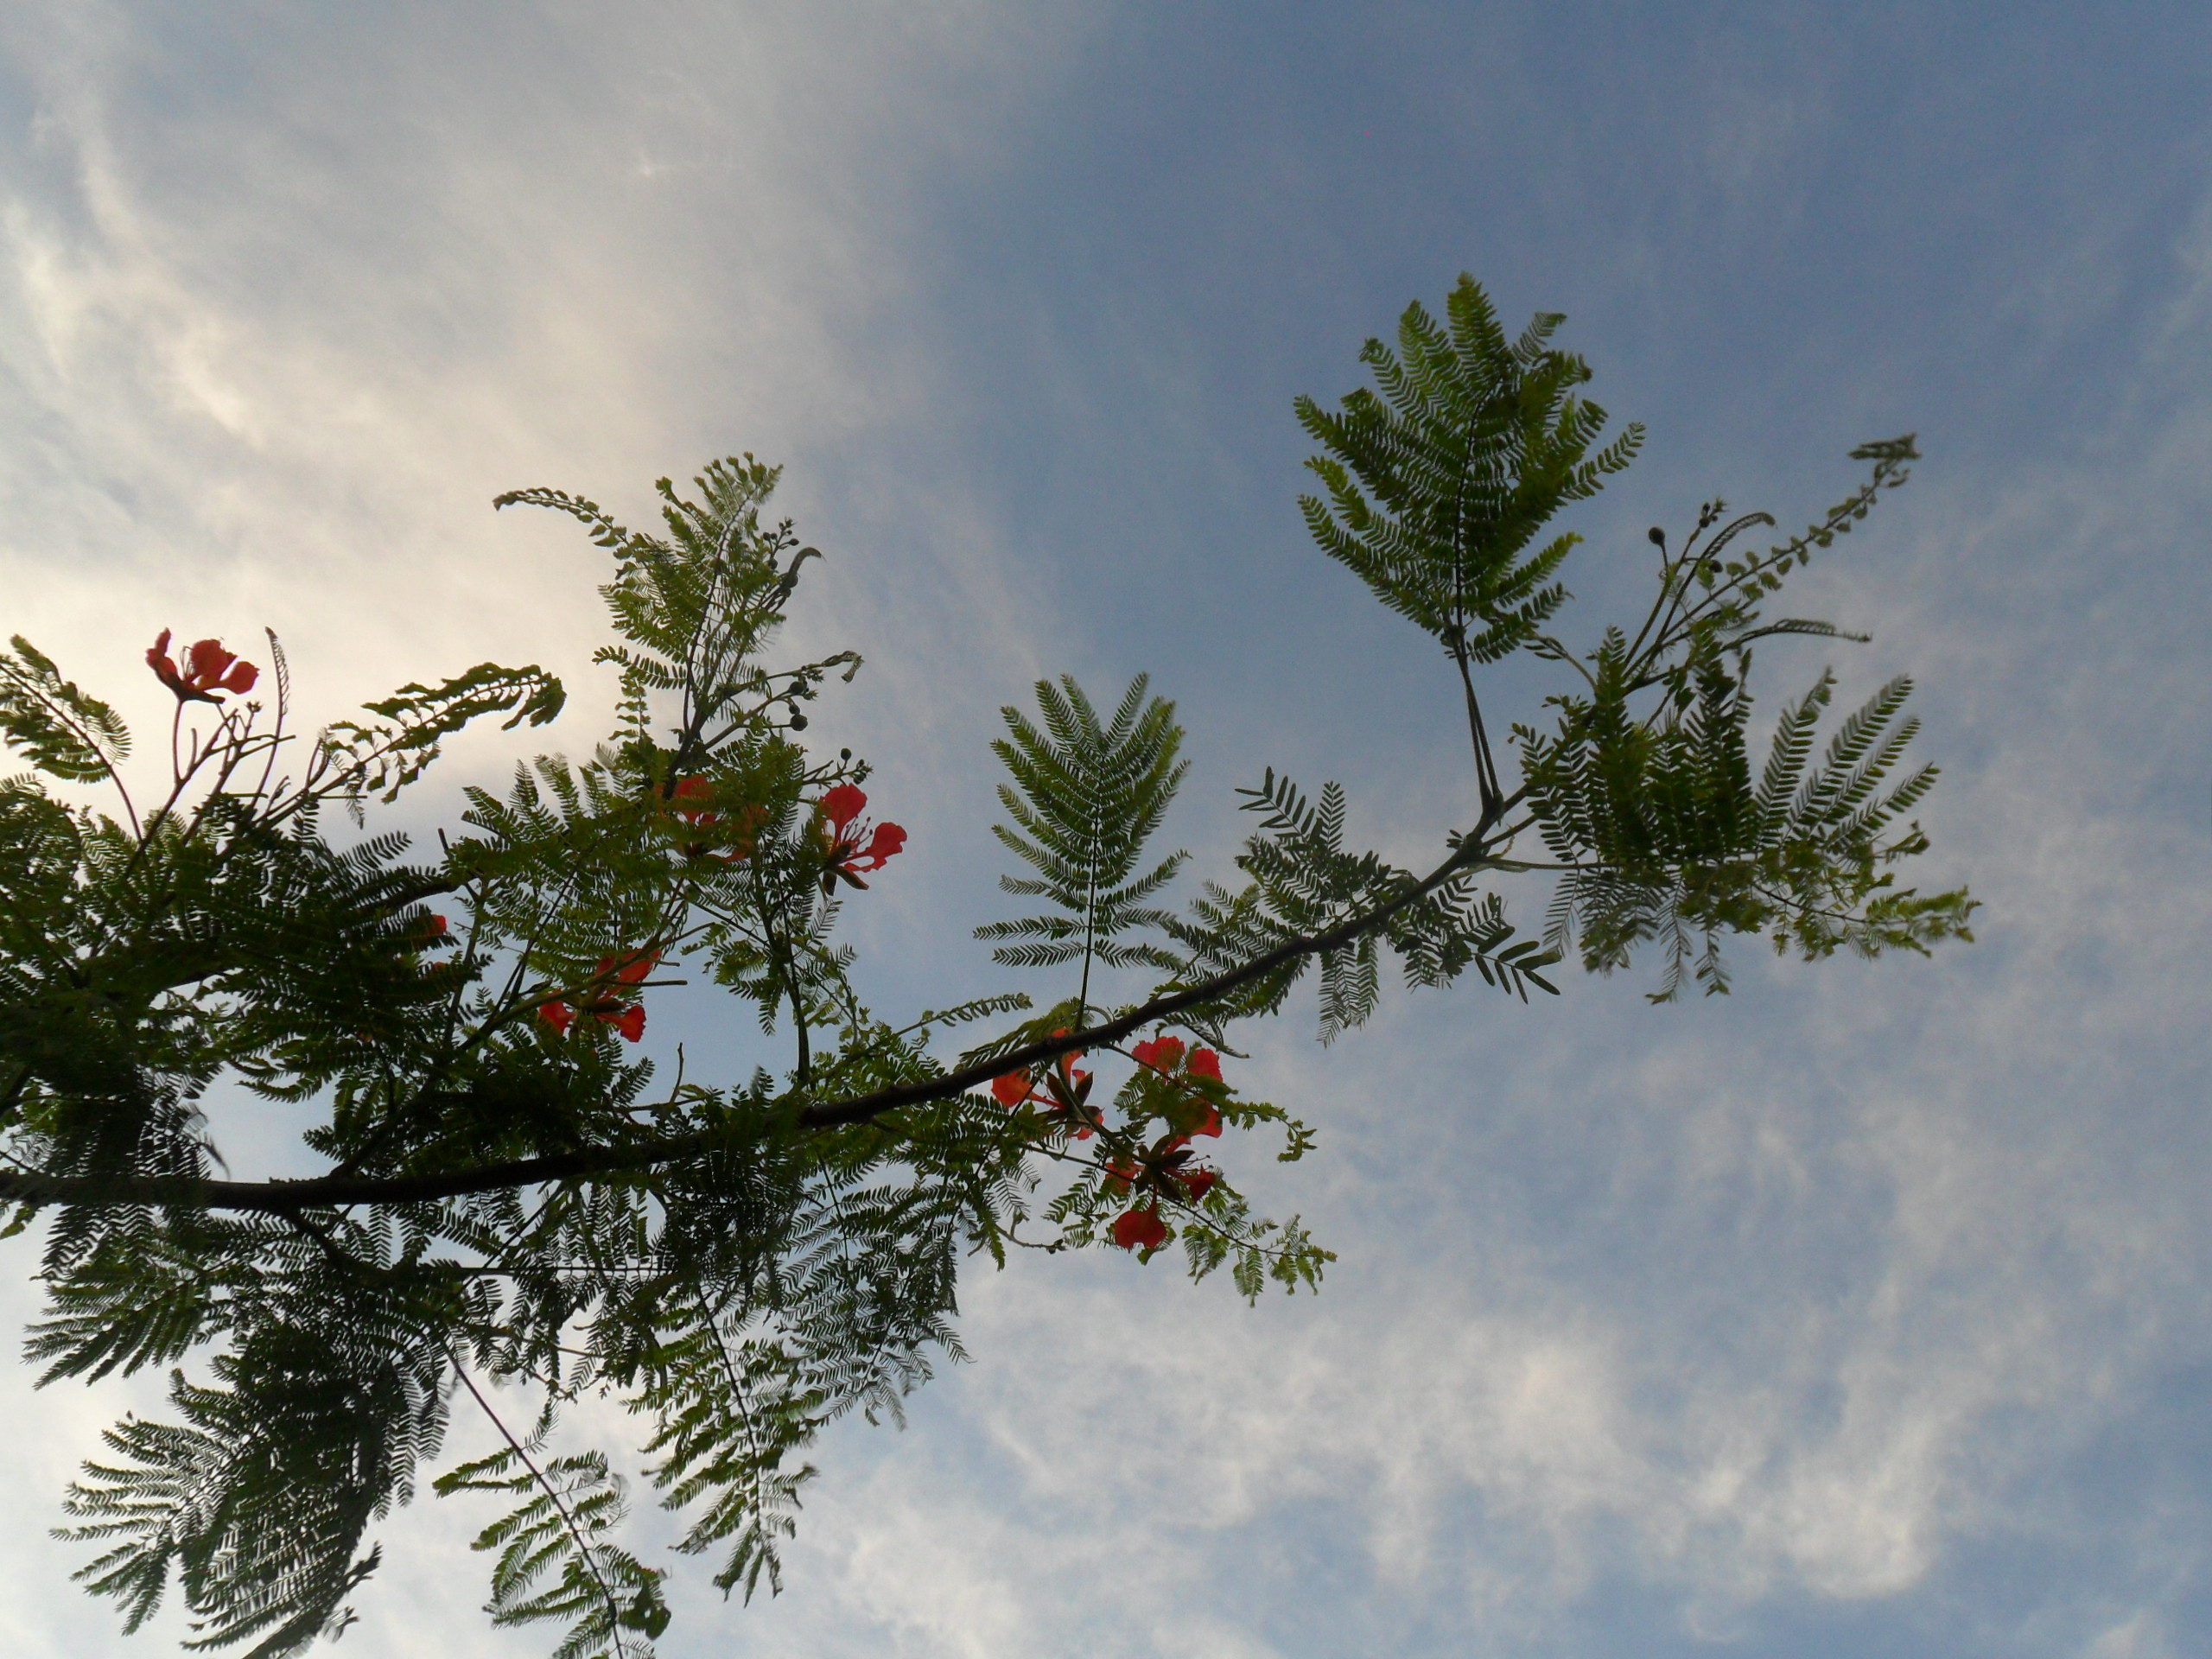
flores, natureza, plant, sky, tree, flower, branch, vegetation, botany, woody plant, spring, leaf, flowering plant, plant stem, twig, cloud, wildflower, American larch, caesalpinia, geranium, perennial plant